USC Trojans

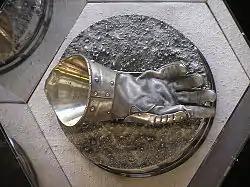
USC UCLA Lexus Gauntlet.

The Victory Bell is the rivalry trophy in the UCLA–USC crosstown rivalry. The winner of the annual football contest keeps the bell for the next year, and paints it the school's color: cardinal red for USC, True Blue for UCLA.